Peter Lykke-Seest

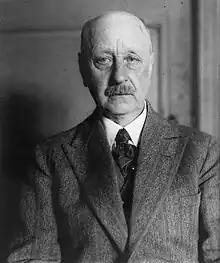
Lykke-Seest c.1935

Peter Lykke-Seest (26 September 1868 – 4 February 1948) was a Norwegian poet, novelist, playwright, non-fiction writer, script writer and film director.